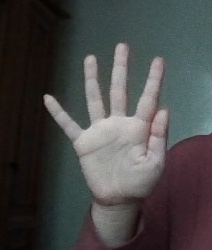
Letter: sheen